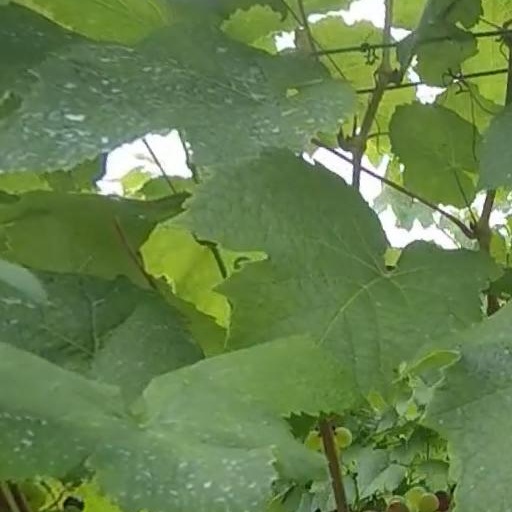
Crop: grape